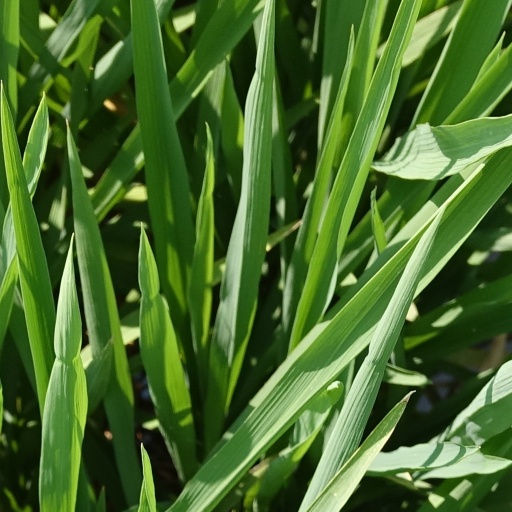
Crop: rice